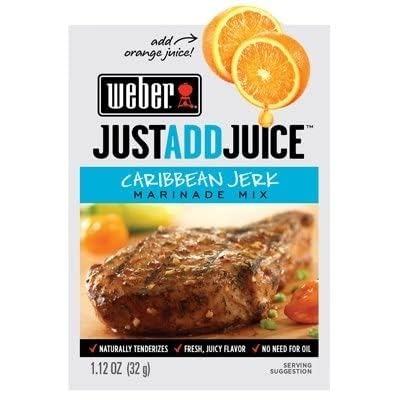
Item Name: Weber 2009122 Just Add Juice Caribbean Jerk Marinade Mix - Quantity 1212
Product Description: Weber, 1.12 OZ, Just Add Juice Caribbean Jerk Marinade Mix.
Value: 12.0
Unit: Count

Price: 5